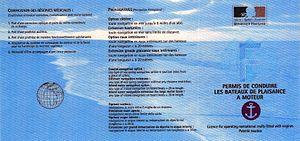
Permis de conduire les bateaux de plaisance à moteur. Permis délivré en France.
Le permis bateau plaisance est le permis de conduire les véhicules nautiques de plaisance à usage personnel. Selon les pays, la conduite d'un véhicule nautique de plaisance est sujette à l'obtention de formes différentes de permis.